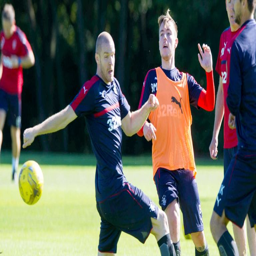
person has been impressed with person during his stint with the former champions